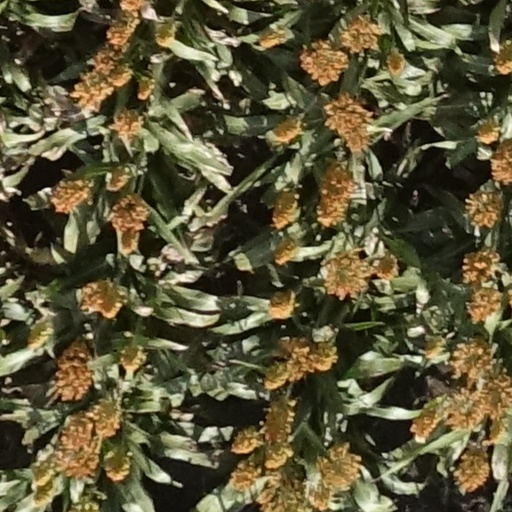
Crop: sorghum